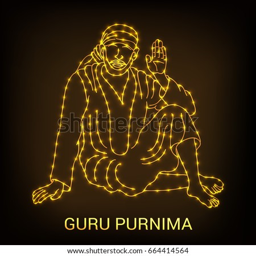
vector illustration of a banner for person .